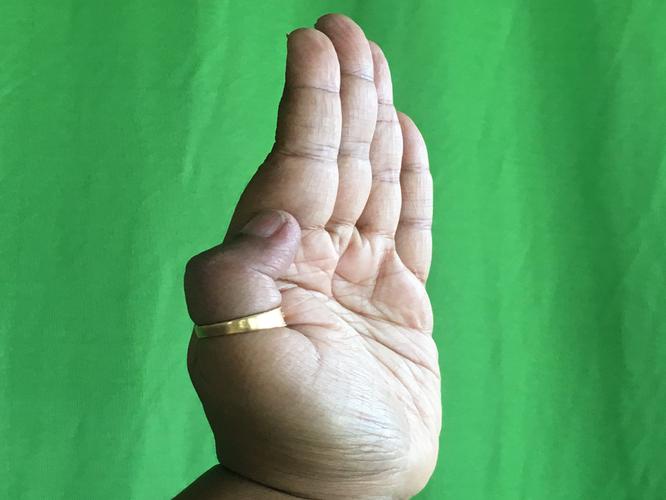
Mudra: Pathaka
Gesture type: single_hand